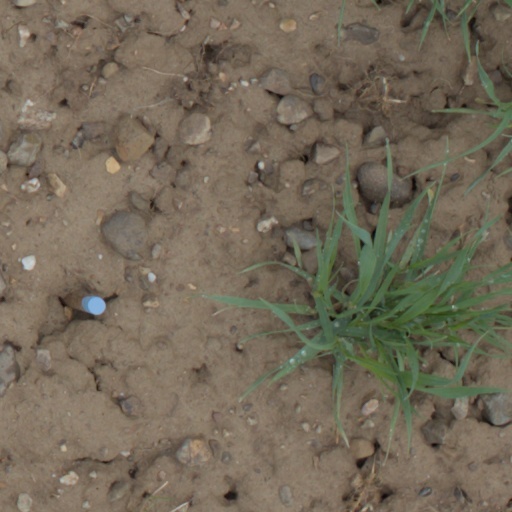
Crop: wheat